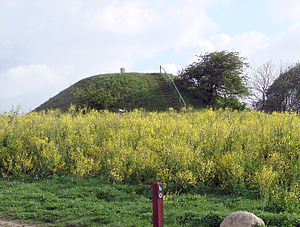
Jelshøj
Jelshøj set fra sydvest
Jelshøj er med sine 128 meter over havet det højeste punkt ved Århus, Denmark. Den ligger i Skåde Sogn syd for Århus i det vældige bakkedrag Holme Bjerge og er en bronzealderhøj.
Jelshøj er med sine 128 meter over havet det højeste punkt ved Aarhus.